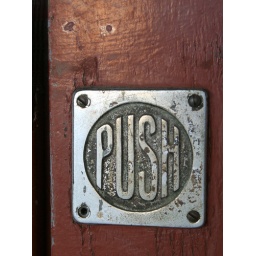
Part of a bar door in central Hughenden. Queensland.